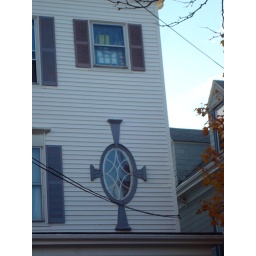
Up-close of an awesome window in a house on Portland, ME's Eastern Prom.